Jubilee Medal "60 Years of Victory in the Great Patriotic War 1941–1945"

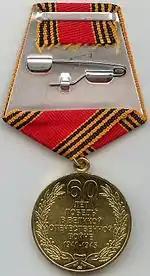
Reverse of the Jubilee Medal "60 Years of Victory in the Great Patriotic War 1941–1945"

The Jubilee Medal "60 Years of Victory in the Great Patriotic War 1941–1945" (Russian: Юбилейная медаль «60 лет Победы в Великой Отечественной войне 1941–1945 гг.») is a state commemorative medal of the Russian Federation created to denote the 60th anniversary of the 1945 victory over Nazi Germany. It was established on February 28, 2004 by Presidential Decree № 277.